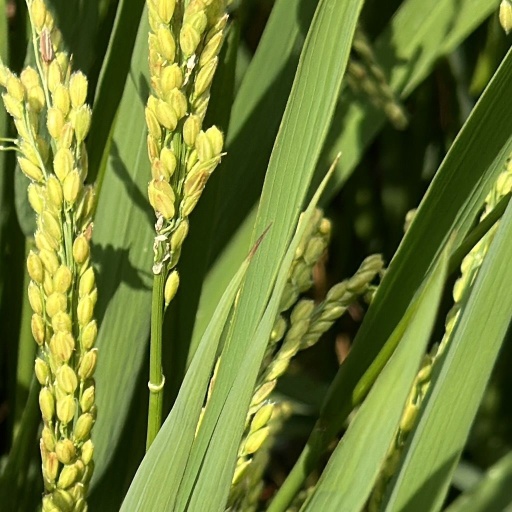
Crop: rice